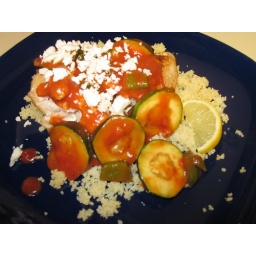
chicken over couscous, topped w. tomato sauce w. zucchini, red pepper, &amp;amp; feta as far as the eye can see.